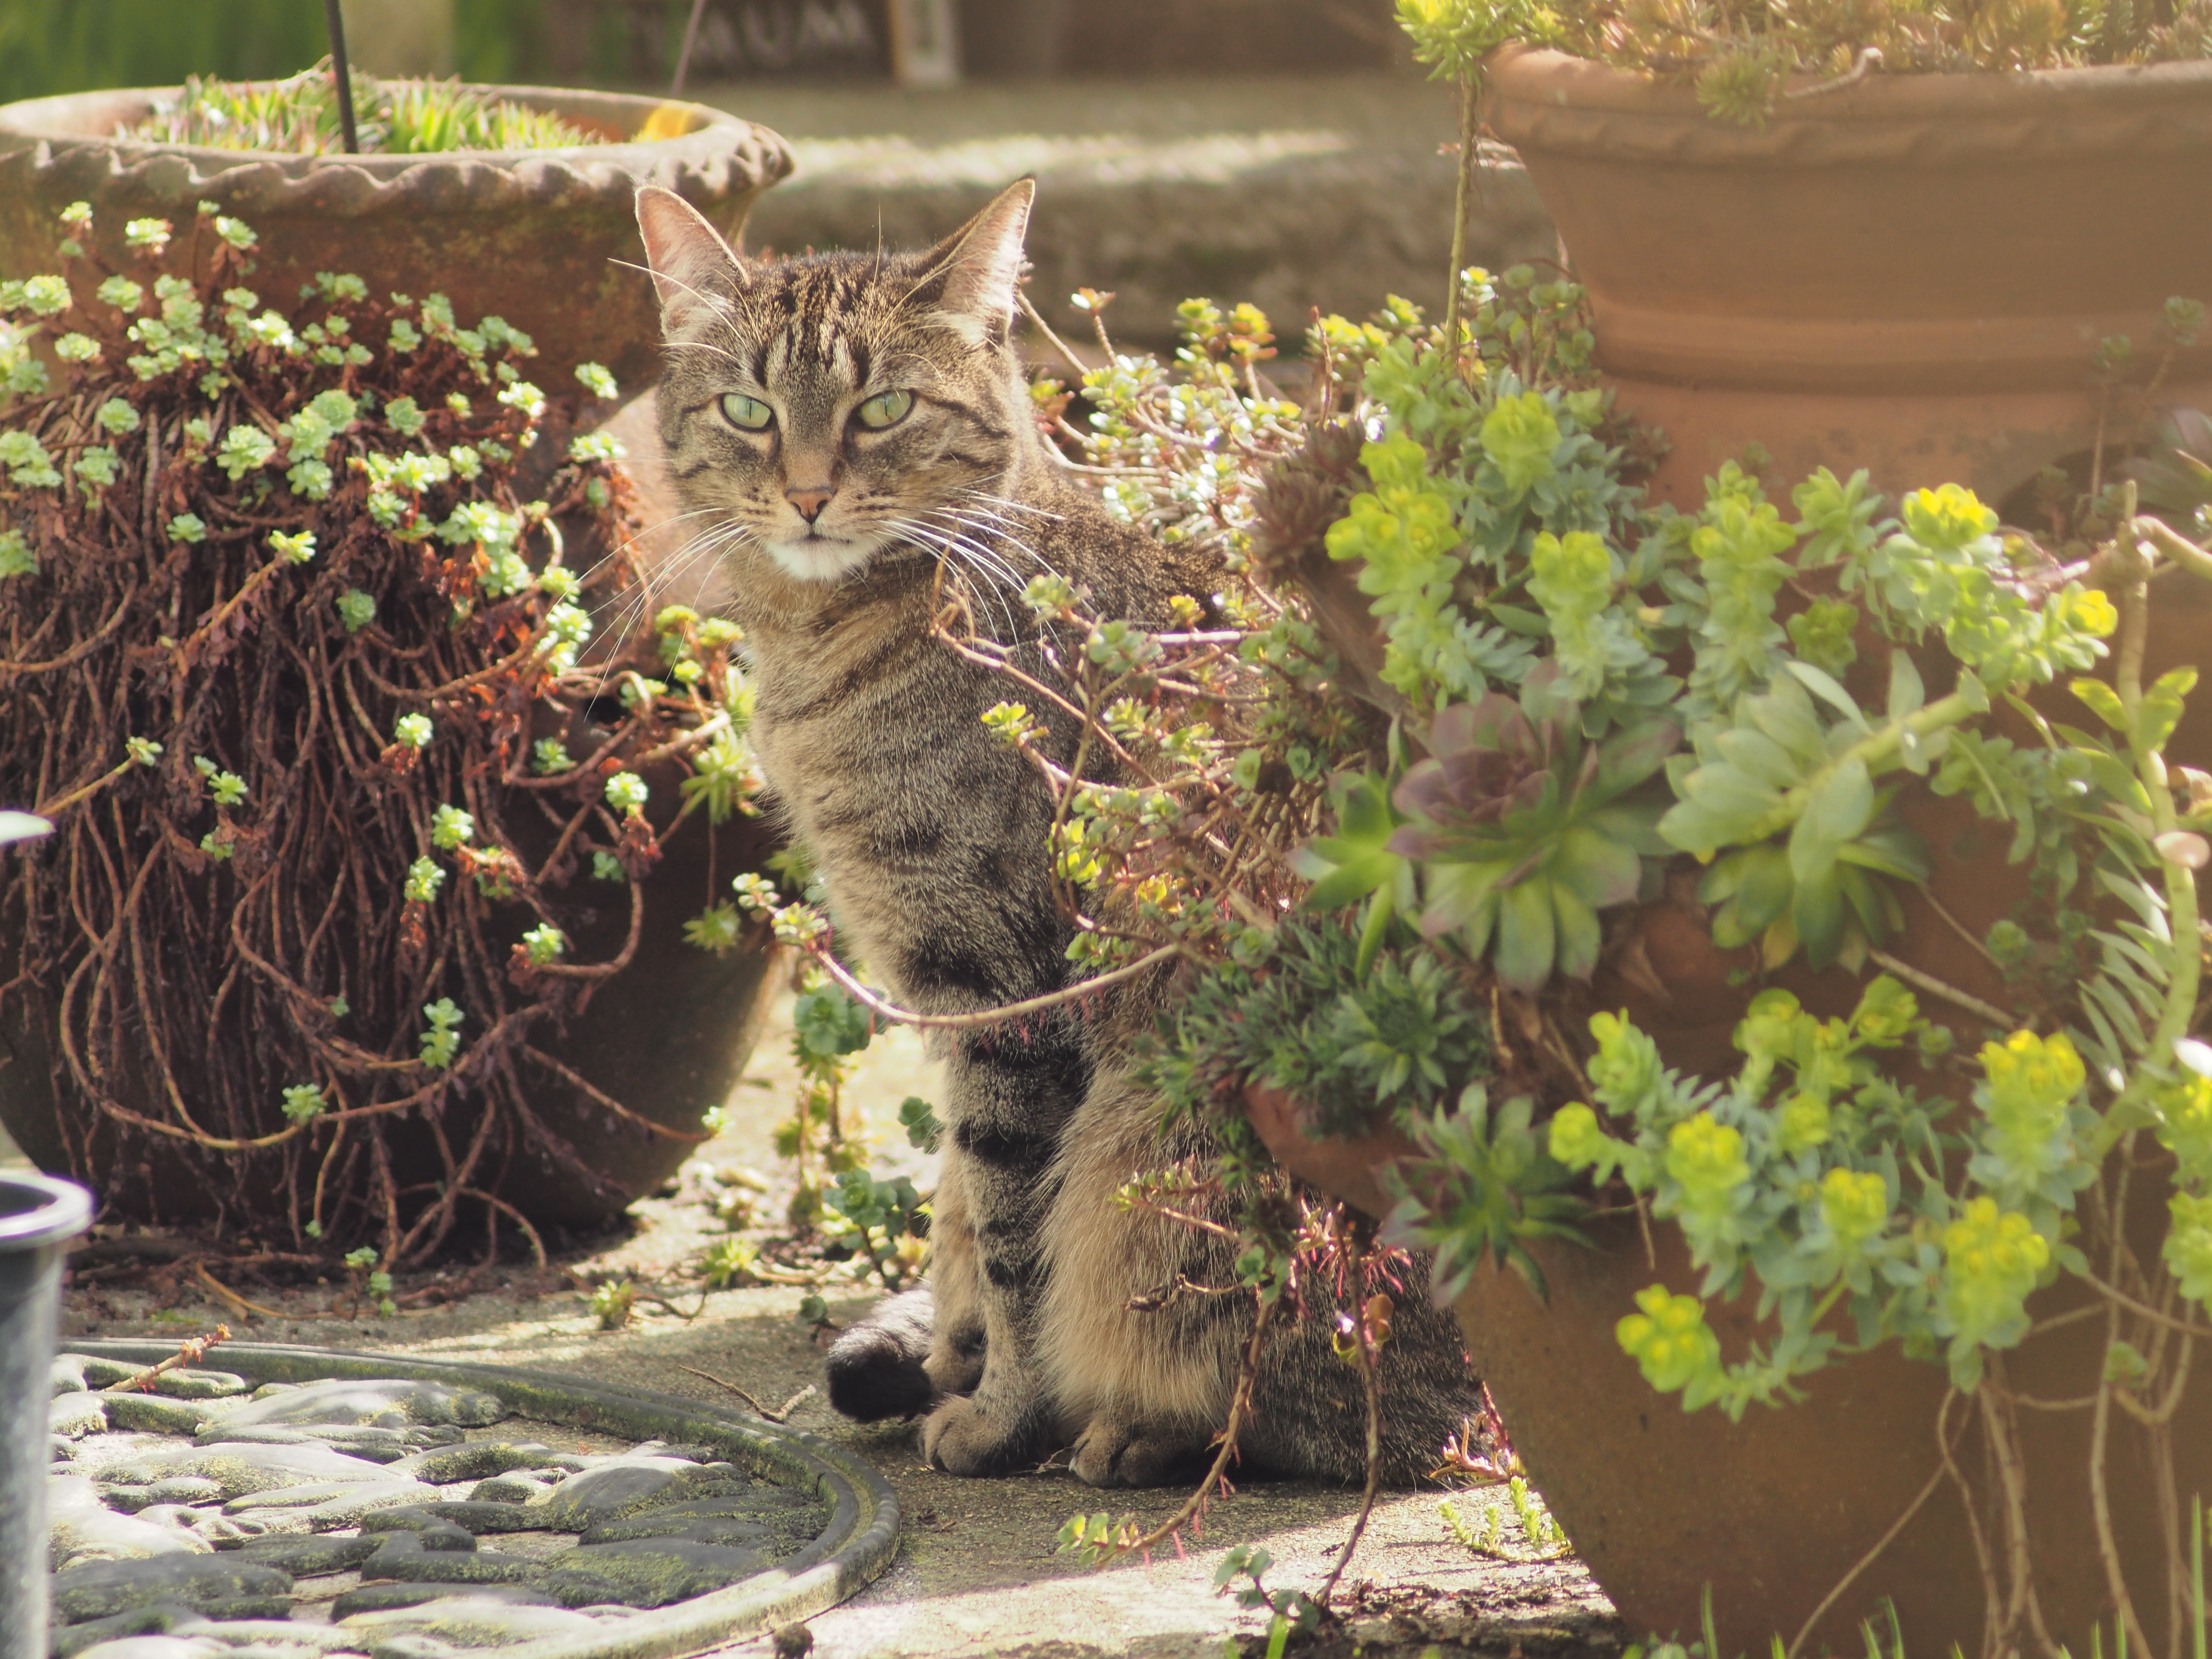
cat, mammal, garden, fauna, kitty, vertebrate, bobcat, wild cat, small to medium sized cats, cat like mammal